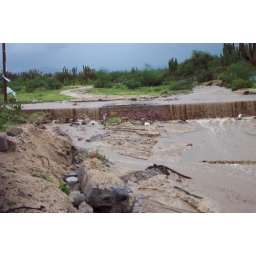
A little water fall over the road